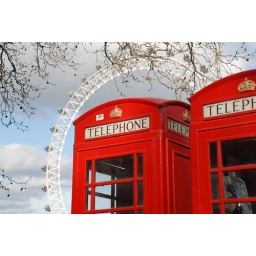
London eye -- Decided to pit it against another London icon - the red telephone booth.